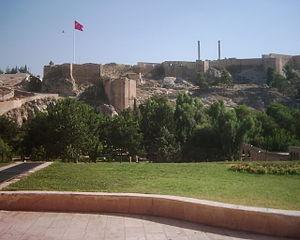
Citadelle croisée, vue du jardin Gölbaşı, Urfa, Turquie, juillet 2008
Le comté d'Édesse est l’un des premiers États latins d’Orient, le plus avancé dans le monde islamique. C’est aussi le premier à être reconquis par les musulmans, une cinquantaine d’années après sa création.